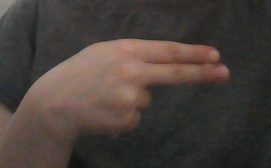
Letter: ain